Nut Tree

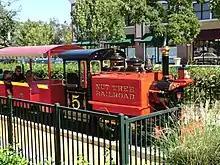
Nut Tree train

The original Nut Tree opened on July 3, 1921 on the Lincoln Highway (old U.S. Route 40). It was created by Helen and Ed "Bunny" Power as a small roadside fruit stand, and built near the site of Helen's childhood home ('Harbison House' dating from 1907), which she and her husband purchased from her parents not long after their 1920 marriage. The black walnut tree after which the Nut Tree was named grew from a black walnut that pioneer Sallie Fox had picked up along a trail in Arizona before arriving in Vacaville in 1859.